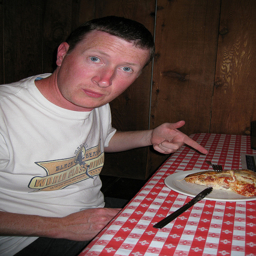
a male in a white shirt and a piece of pizza
A man in a white shirt pointing at a slice of pizza.
Man pointing at a plate of food laying on a checkered tablecloth.
A man points at his plate that sits on the table.
a man point to some pizza sitting on a table